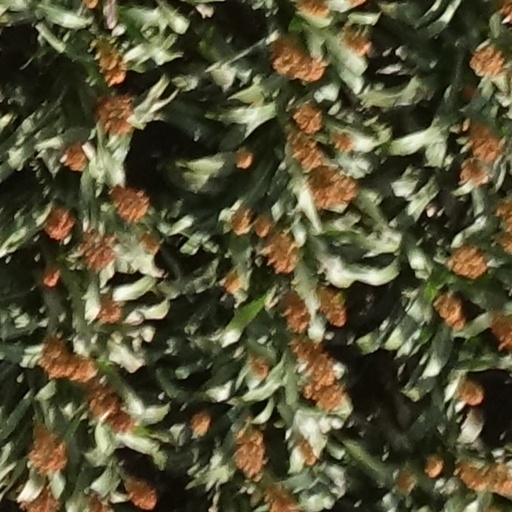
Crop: sorghum